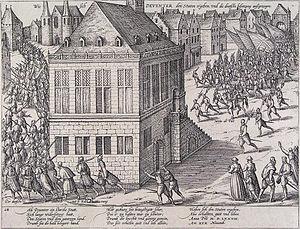
George de Lalaing, mieux connu sous le nom de Comte de Rennenberg ou simplement Rennenberg, était le stathouder de Frise, Groningue, Drenthe et Overijssel. Il venait d'une famille de fonctionnaires du Hainaut. Ses parents étaient Philippe de Lalaing, deuxième comte de Hoogstraten et Anna van Rennenberg. Dans l'histoire néerlandaise, il est surtout connu pour sa «trahison».